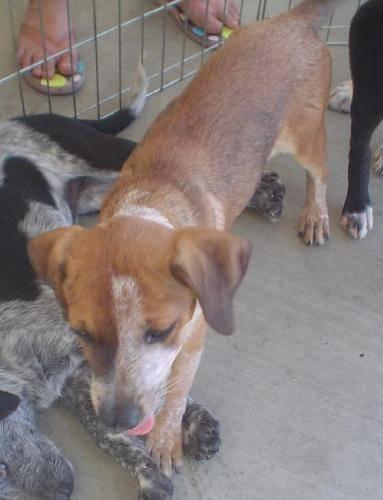
dog